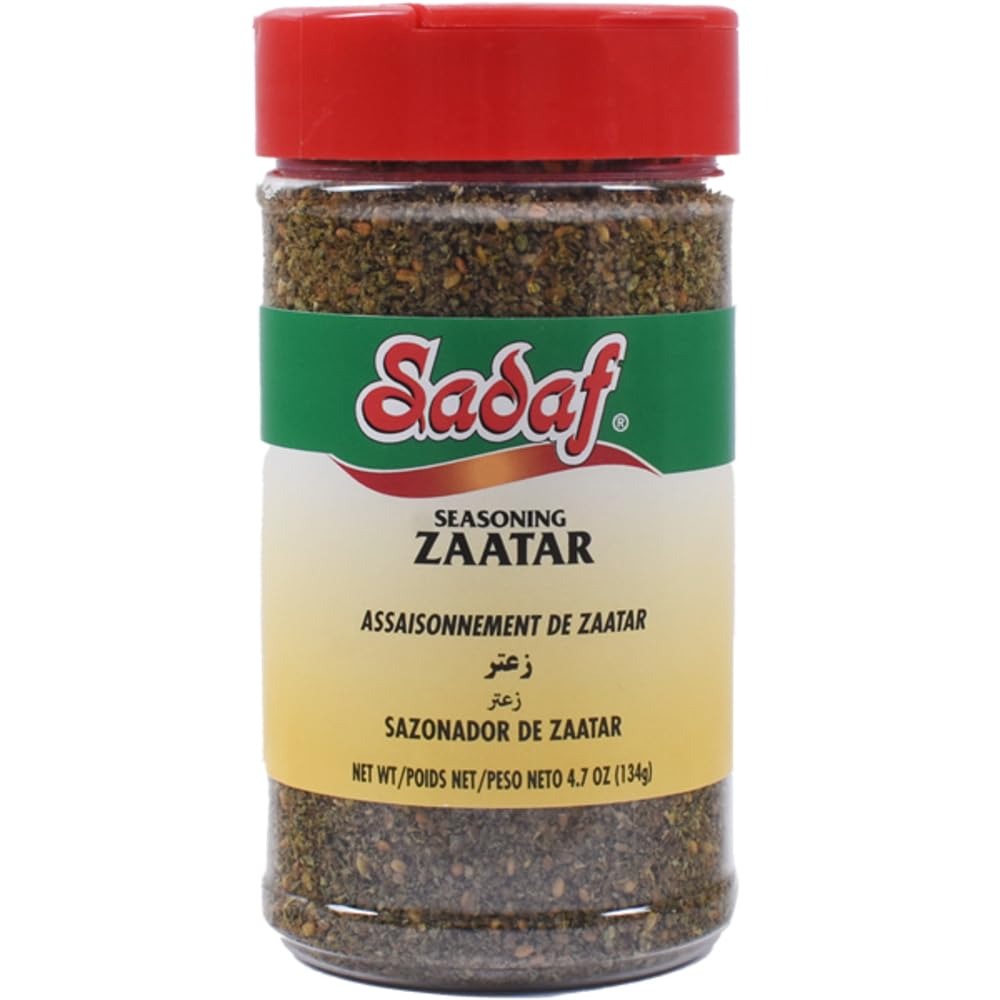
Item Name: Sadaf Zaatar Seasoning - Green Zaatar Spice for Cooking and Food Seasoning - Spices & Seasonings - Middle Eastern Cuisine - Halal - 4.7 oz PET Bottle with Shaker Top
Bullet Point 1: VERSATILE USAGE: Ideal for seasoning a variety of dishes, from meats and vegetables to dips and spreads, adding a burst of flavor to your culinary creations. It's the perfect ingredient to take your cooking to the next level!
Bullet Point 2: AUTHENTIC FLAVOR: Savor a delightful blend of savory, tangy, and earthy notes in every dish, creating a culinary masterpiece with minimal effort.
Bullet Point 3: HIGH QUALITY: Our Green Zaatar Seasoning is a unique blend of high-quality herbs and spices, including thyme, oregano, marjoram, sesame seeds, salt, and sumac. This delicious seasoning is perfect to add depth and complexity to your favorite dishes.
Bullet Point 4: CONVENIENT PACKAGING: Our 4.7 oz PET bottle with a shaker top makes it easy to measure and dispense the perfect amount of Green Zaatar. Say goodbye to messy spills and enjoy hassle-free seasoning.
Bullet Point 5: ALLERGEN: Packed on shared equipment with wheat, tree nuts, soy and sesame
Product Description: Our Zaatar Seasoning is a unique blend of high-quality herbs and spices, including thyme, oregano, marjoram, sesame seeds, salt, and sumac. This delicious seasoning is perfect for adding an exotic touch to your cooking, and it's a great way to add depth and complexity to your favorite dishes.Whether you're cooking up a batch of roasted vegetables, grilling some chicken, or making a delicious homemade hummus, our Green Zaatar Seasoning is the perfect ingredient to add to your recipe.
Value: 6.0
Unit: Ounce

Price: 10.99